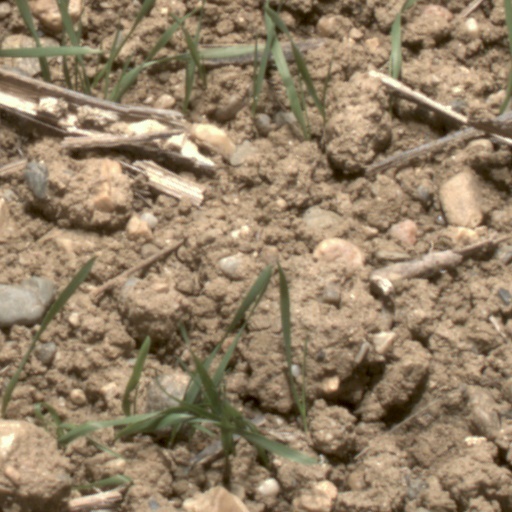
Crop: wheat